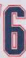
Number: 6